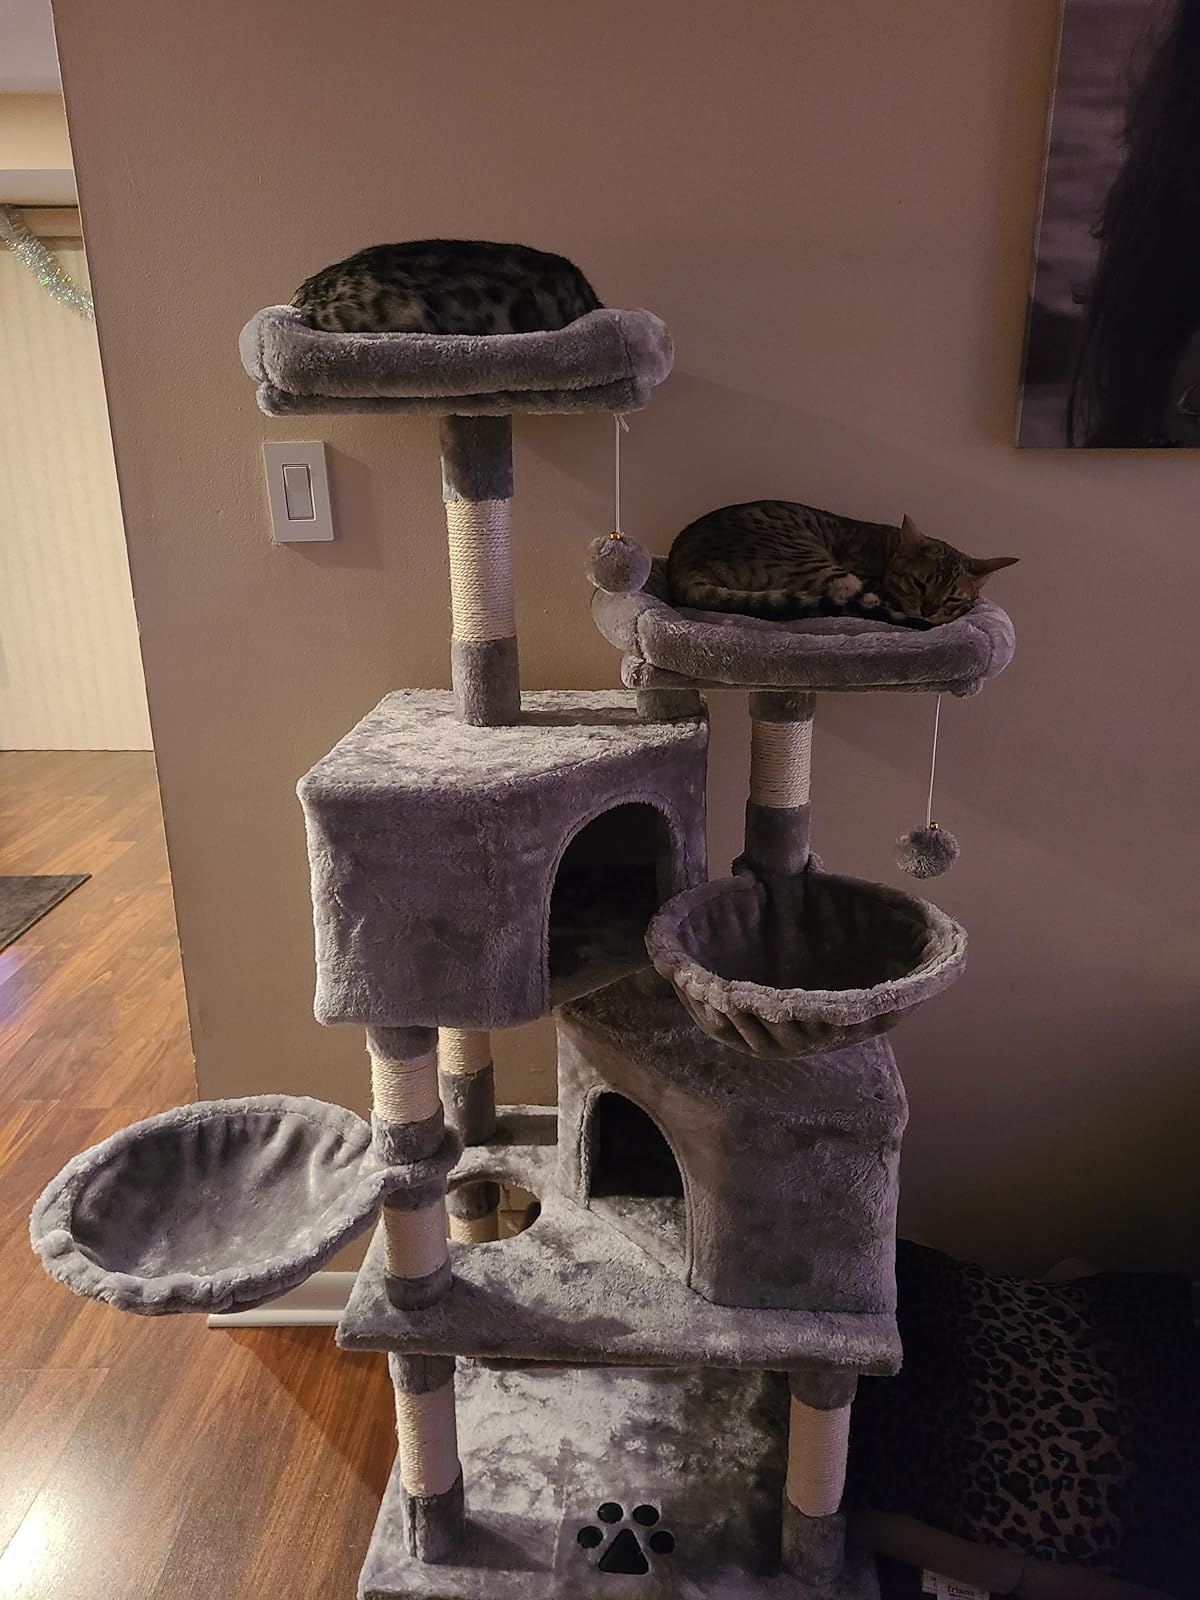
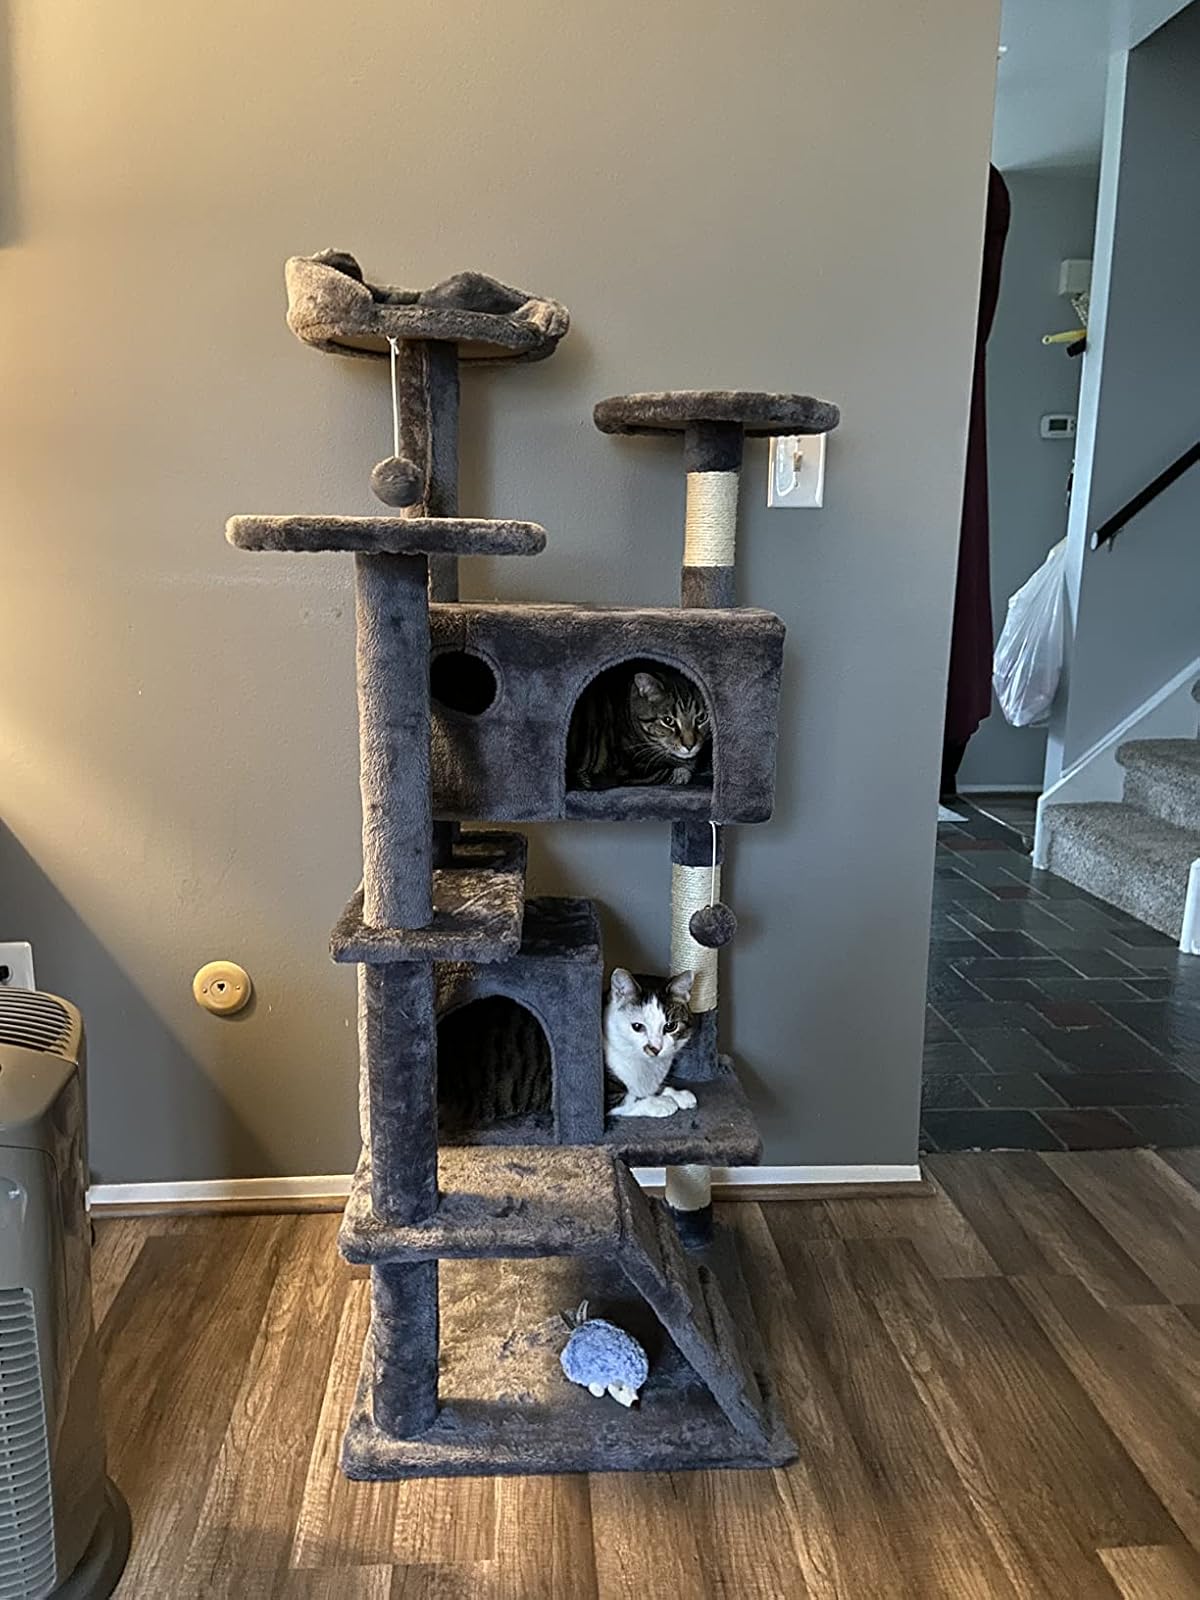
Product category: items_cat tree
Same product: no